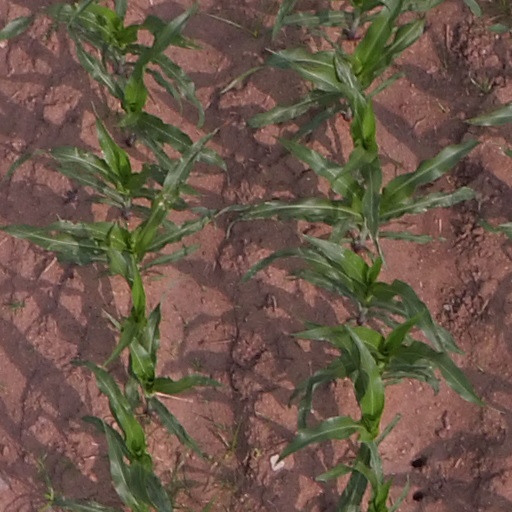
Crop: maize; corn